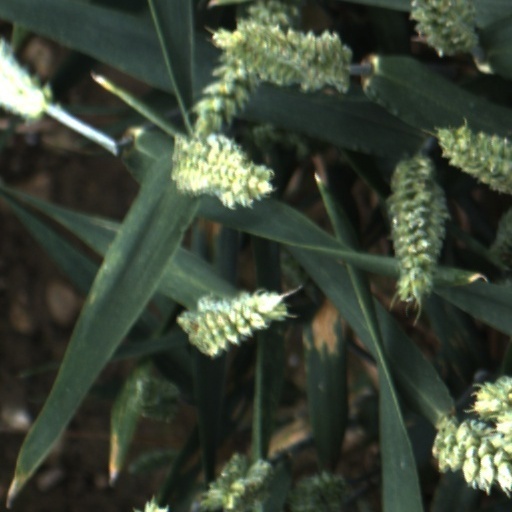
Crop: wheat